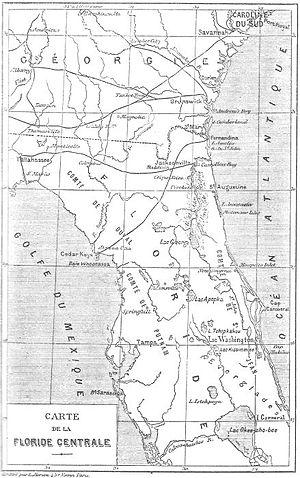
""Nord contre Sud"", Léon Benett"